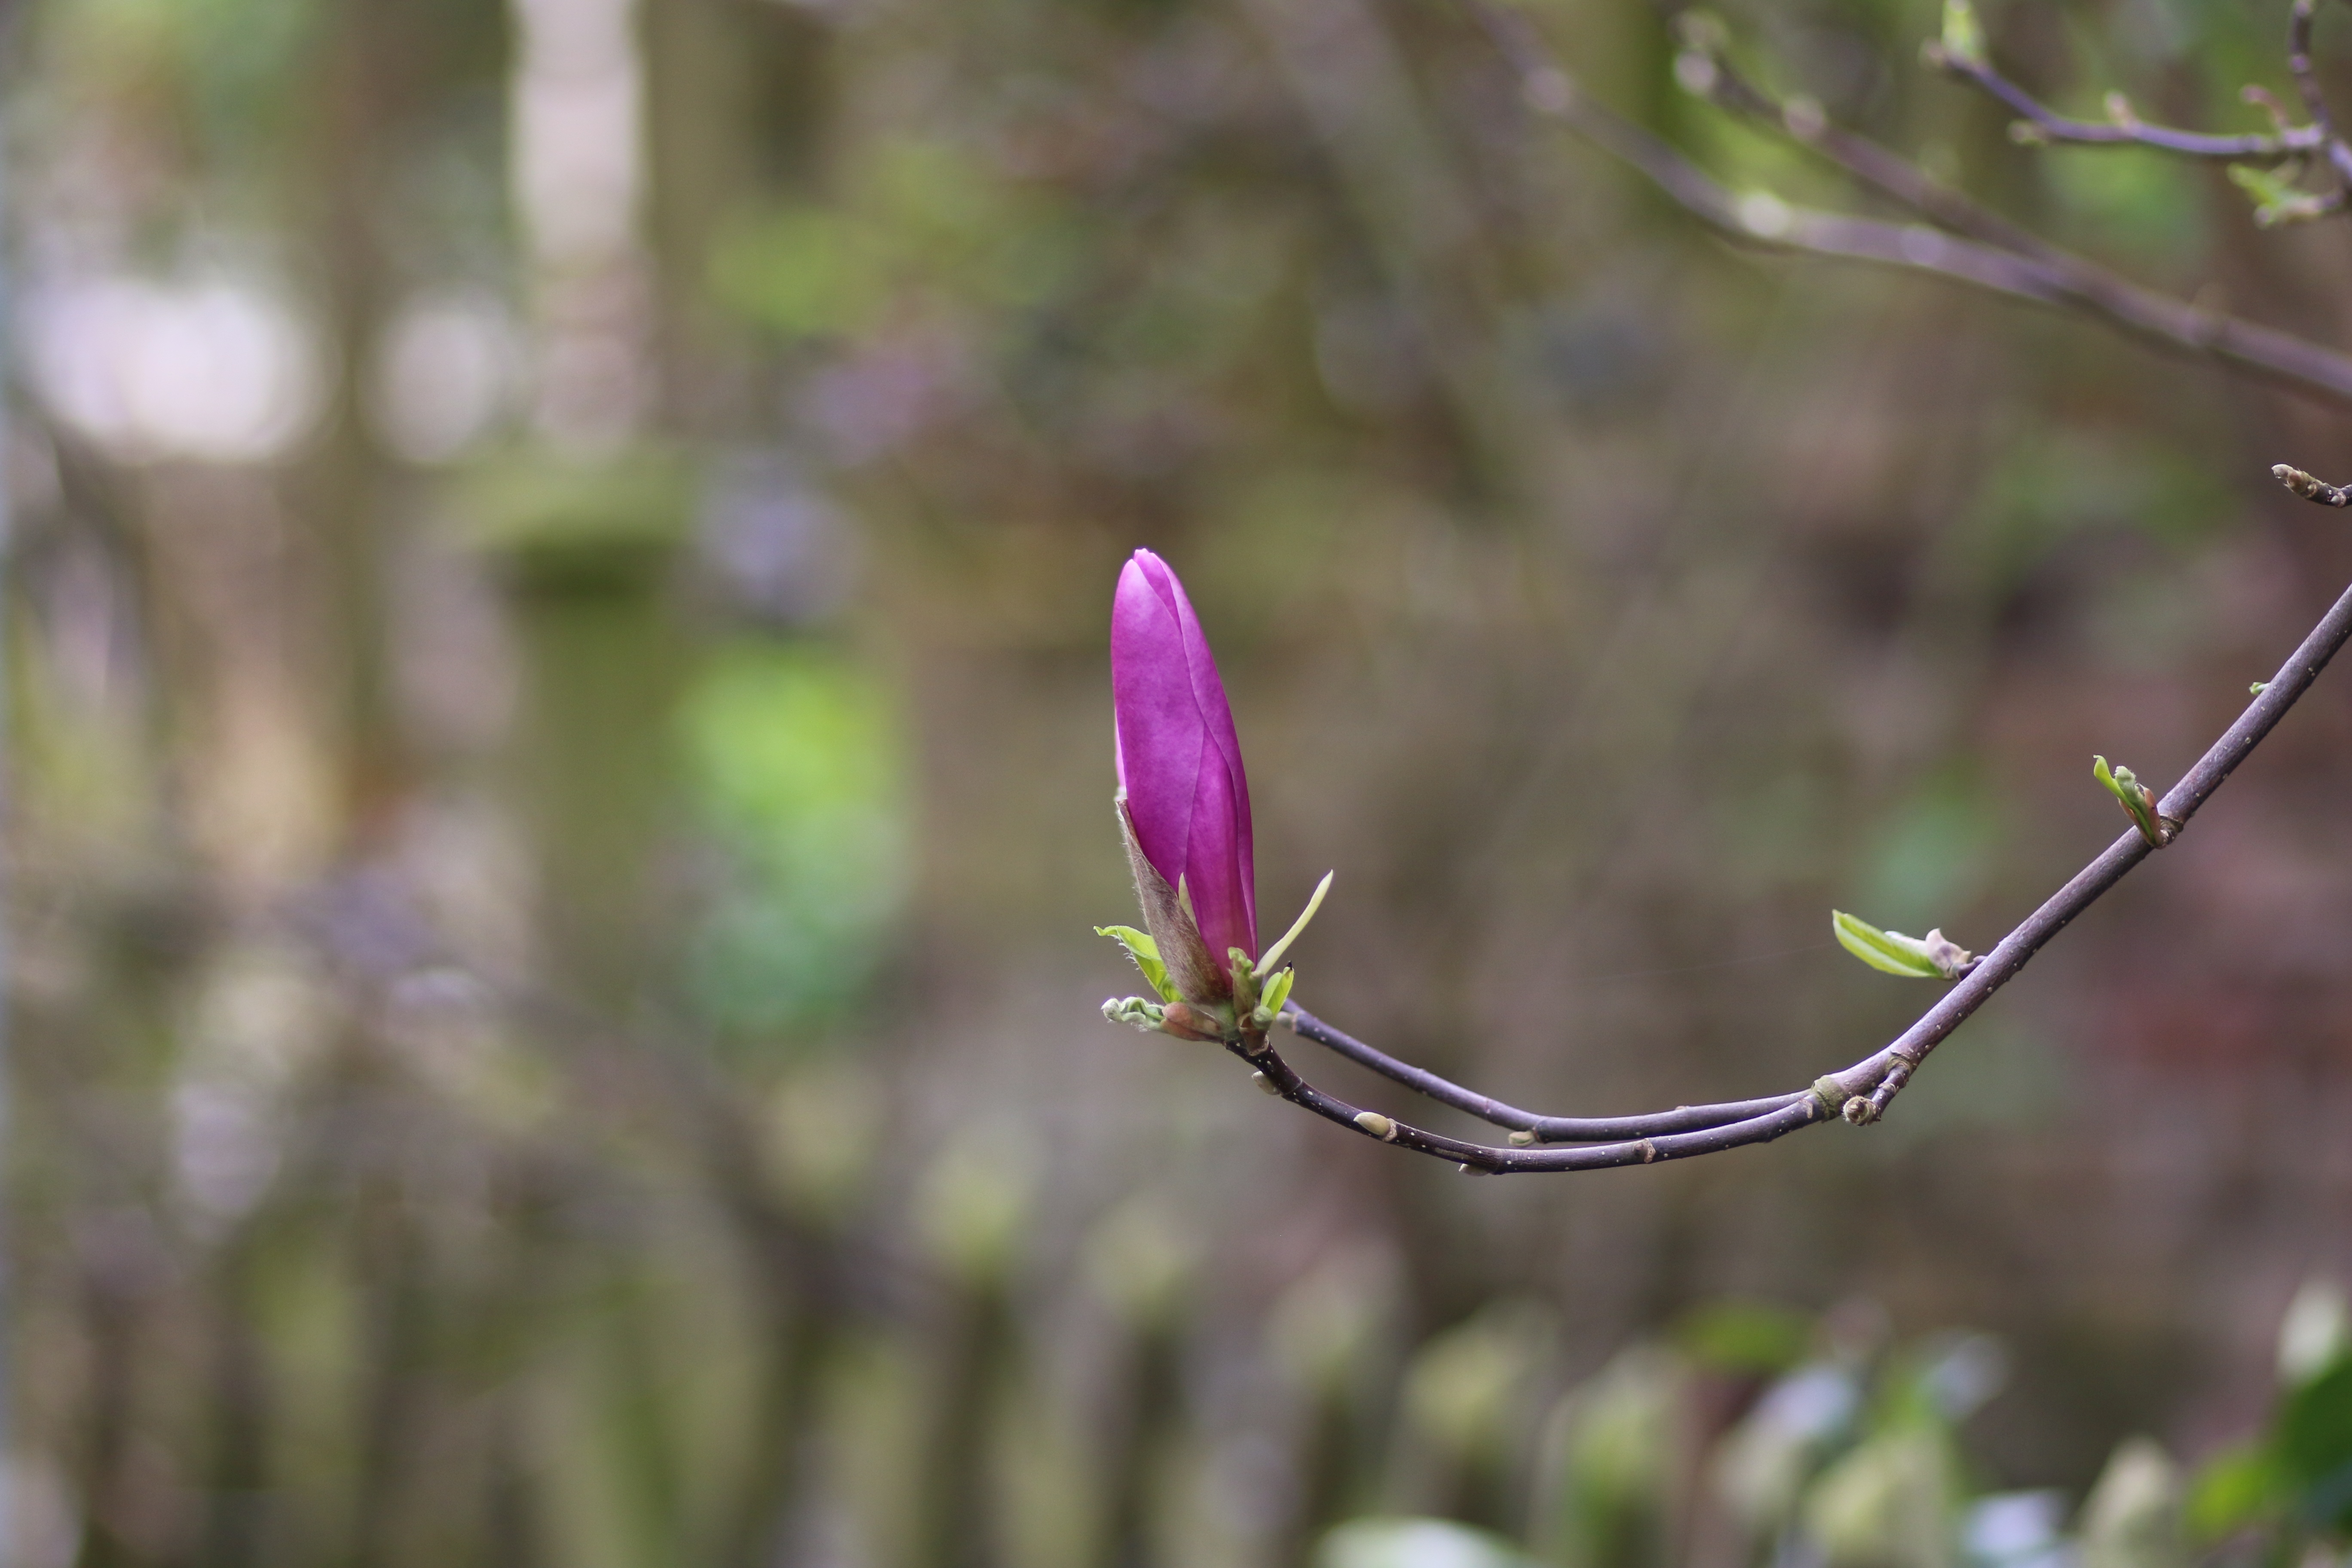
tree, nature, grass, branch, blossom, plant, leaf, flower, purple, spring, green, botany, flora, wildflower, purple flowers, woodland, magnolia, macro photography, flowering plant, plant stem, land plant